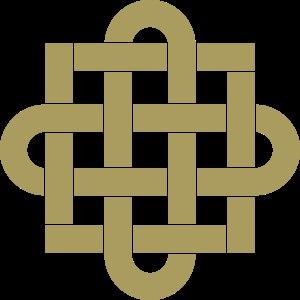
Le patrimoine national désigne l'ensemble des sites, monuments et édifices appartenant à l'État hongrois, faisant l'objet d'une protection au titre de leur valeur culturelle et historique. Avant 2012, ils étaient administrés par la Tutelle des monuments nationaux. Depuis, cette instance a été intégrée dans le Centre national Gyula Forster pour la protection du patrimoine et la gestion des actifs.